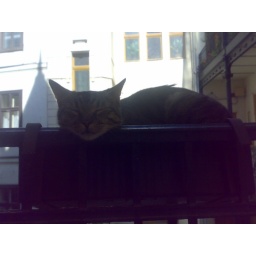
cat in a pot